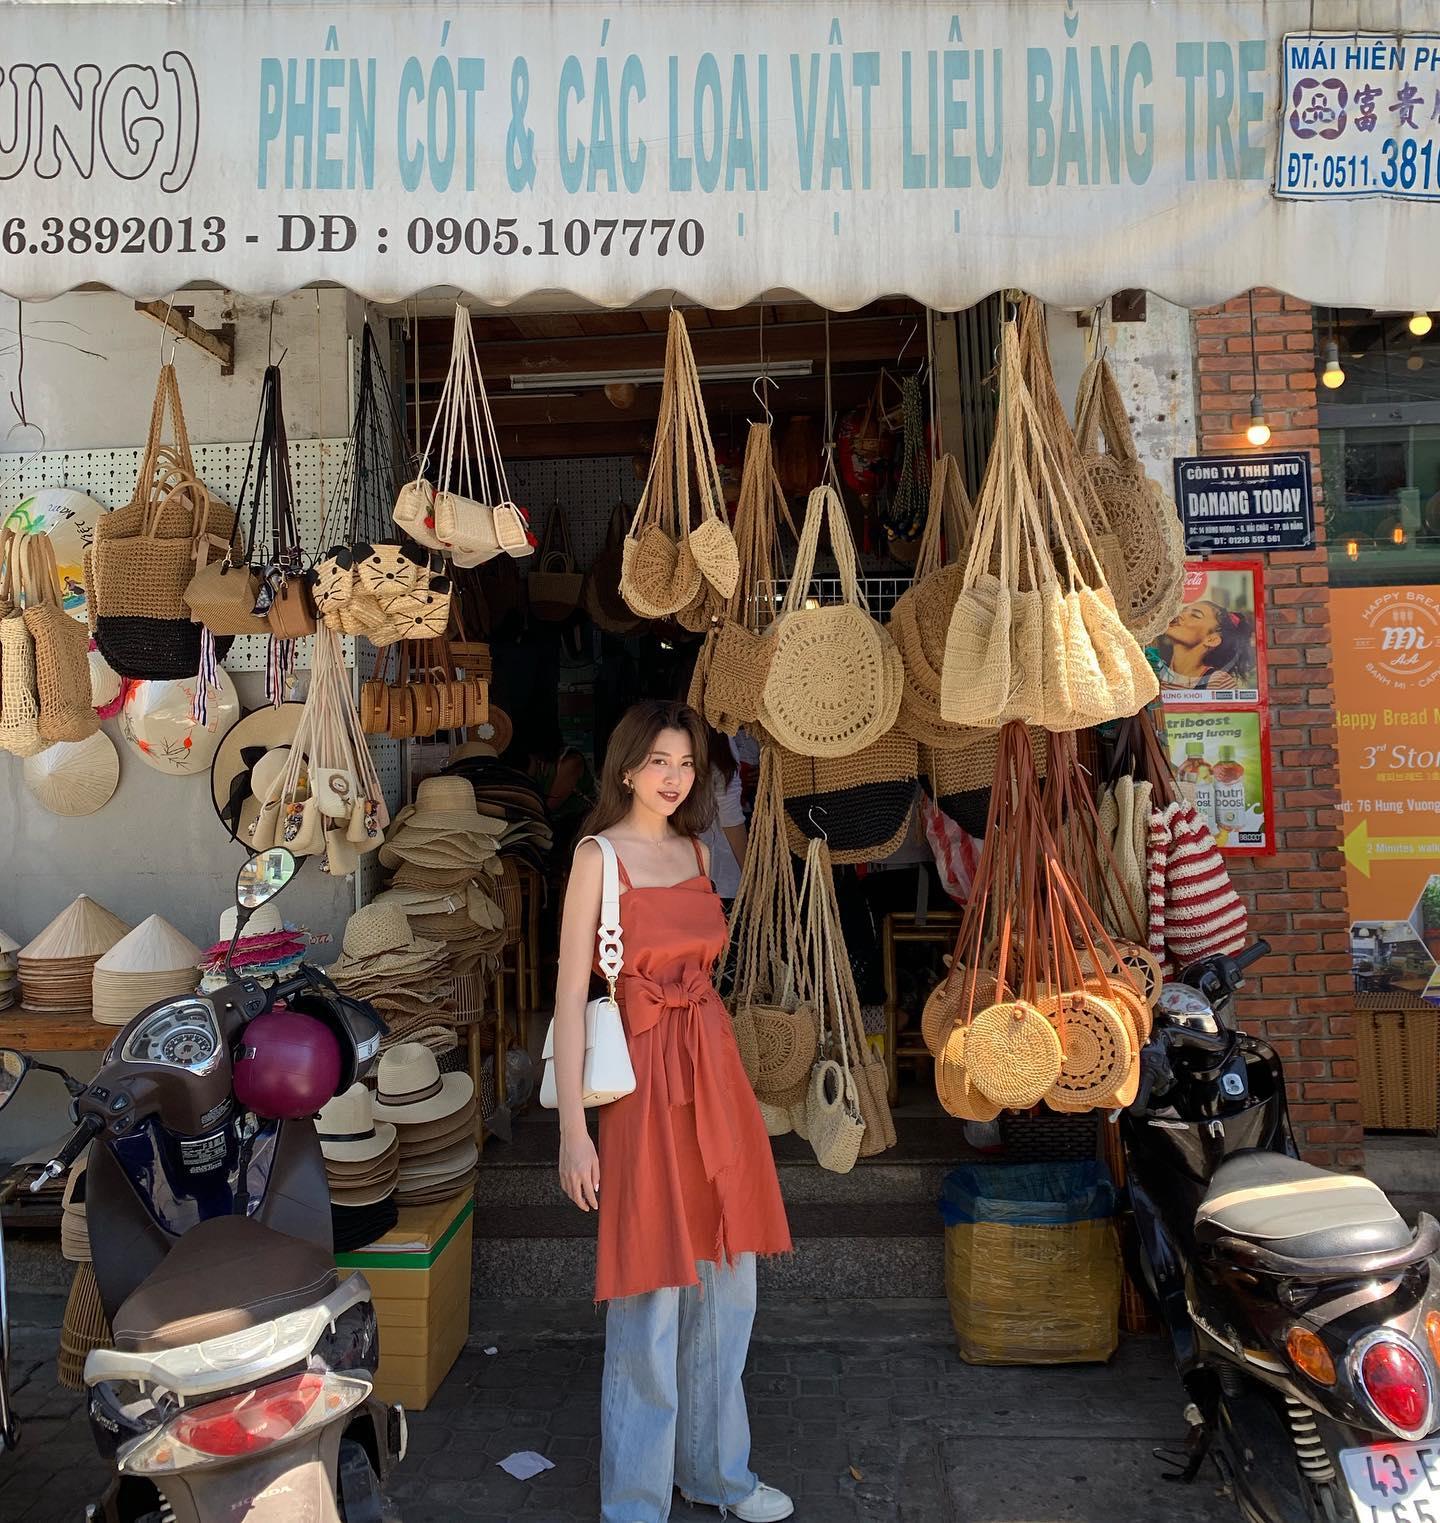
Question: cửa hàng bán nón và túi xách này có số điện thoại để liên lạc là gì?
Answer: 0905107770